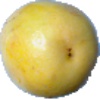
Label: Maracuja 1